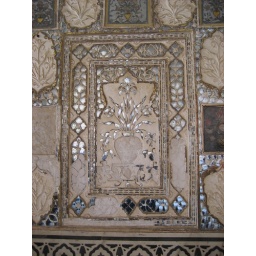
Detail of a wall covered in smalled mirror tiles, Amber Fort.